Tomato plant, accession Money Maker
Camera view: horizontal (90 deg, fisheye); turntable rotation: 90 degrees
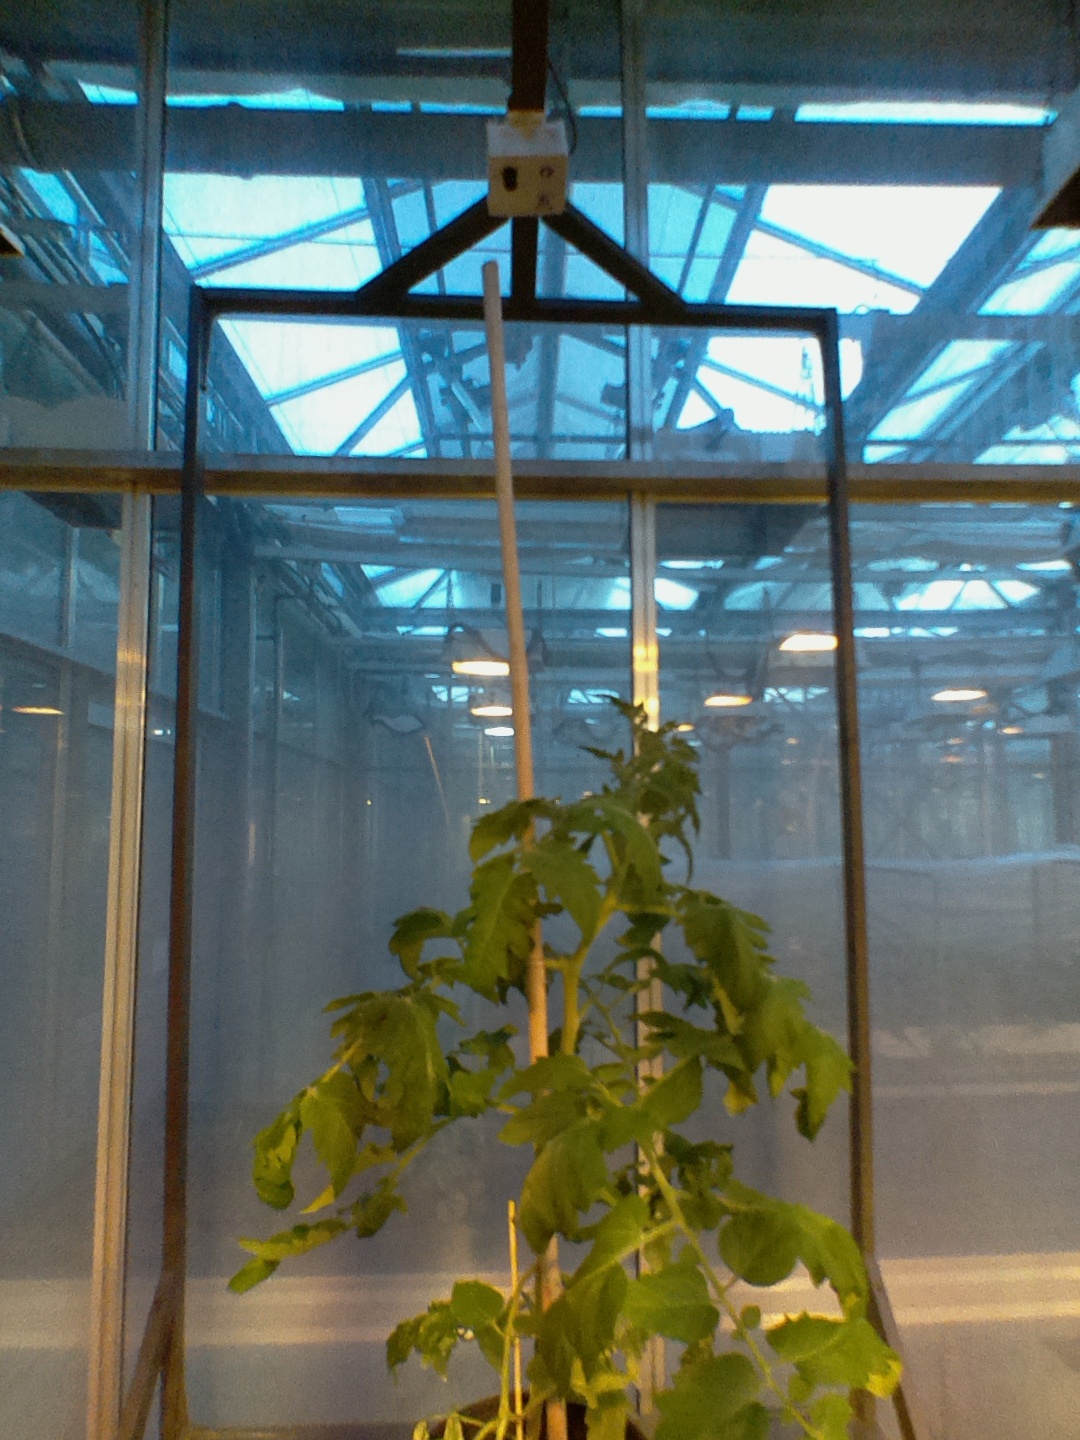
BBCH growth stage 65: Full flowering, 50%-60% of flowers open, first petals falling